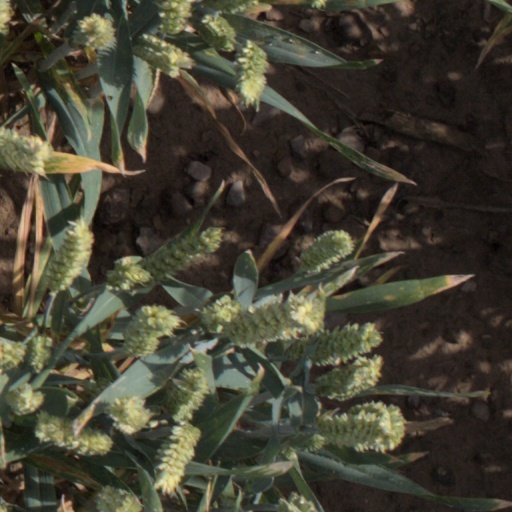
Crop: wheat